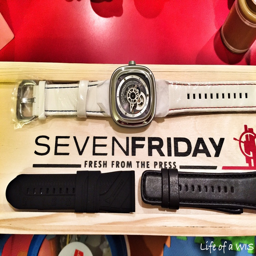
this limited edition model comes with different straps .